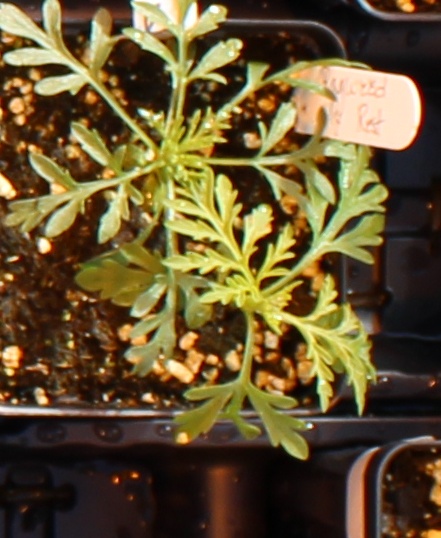
Label: Ragweed